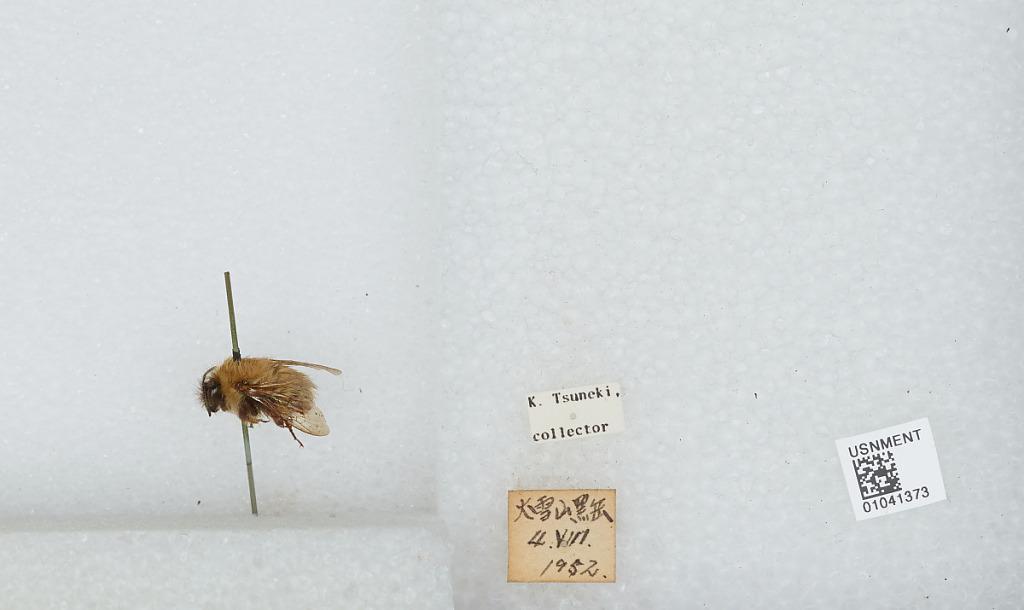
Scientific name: Bombus sp.
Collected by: K. Tsuneki
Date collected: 1952-8-4
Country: Japan
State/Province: Hokkaidō
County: Kamikawa
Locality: Kuro-dake, Daisetsuzan